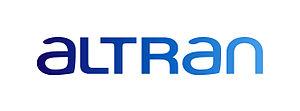
Logo du groupe Altran